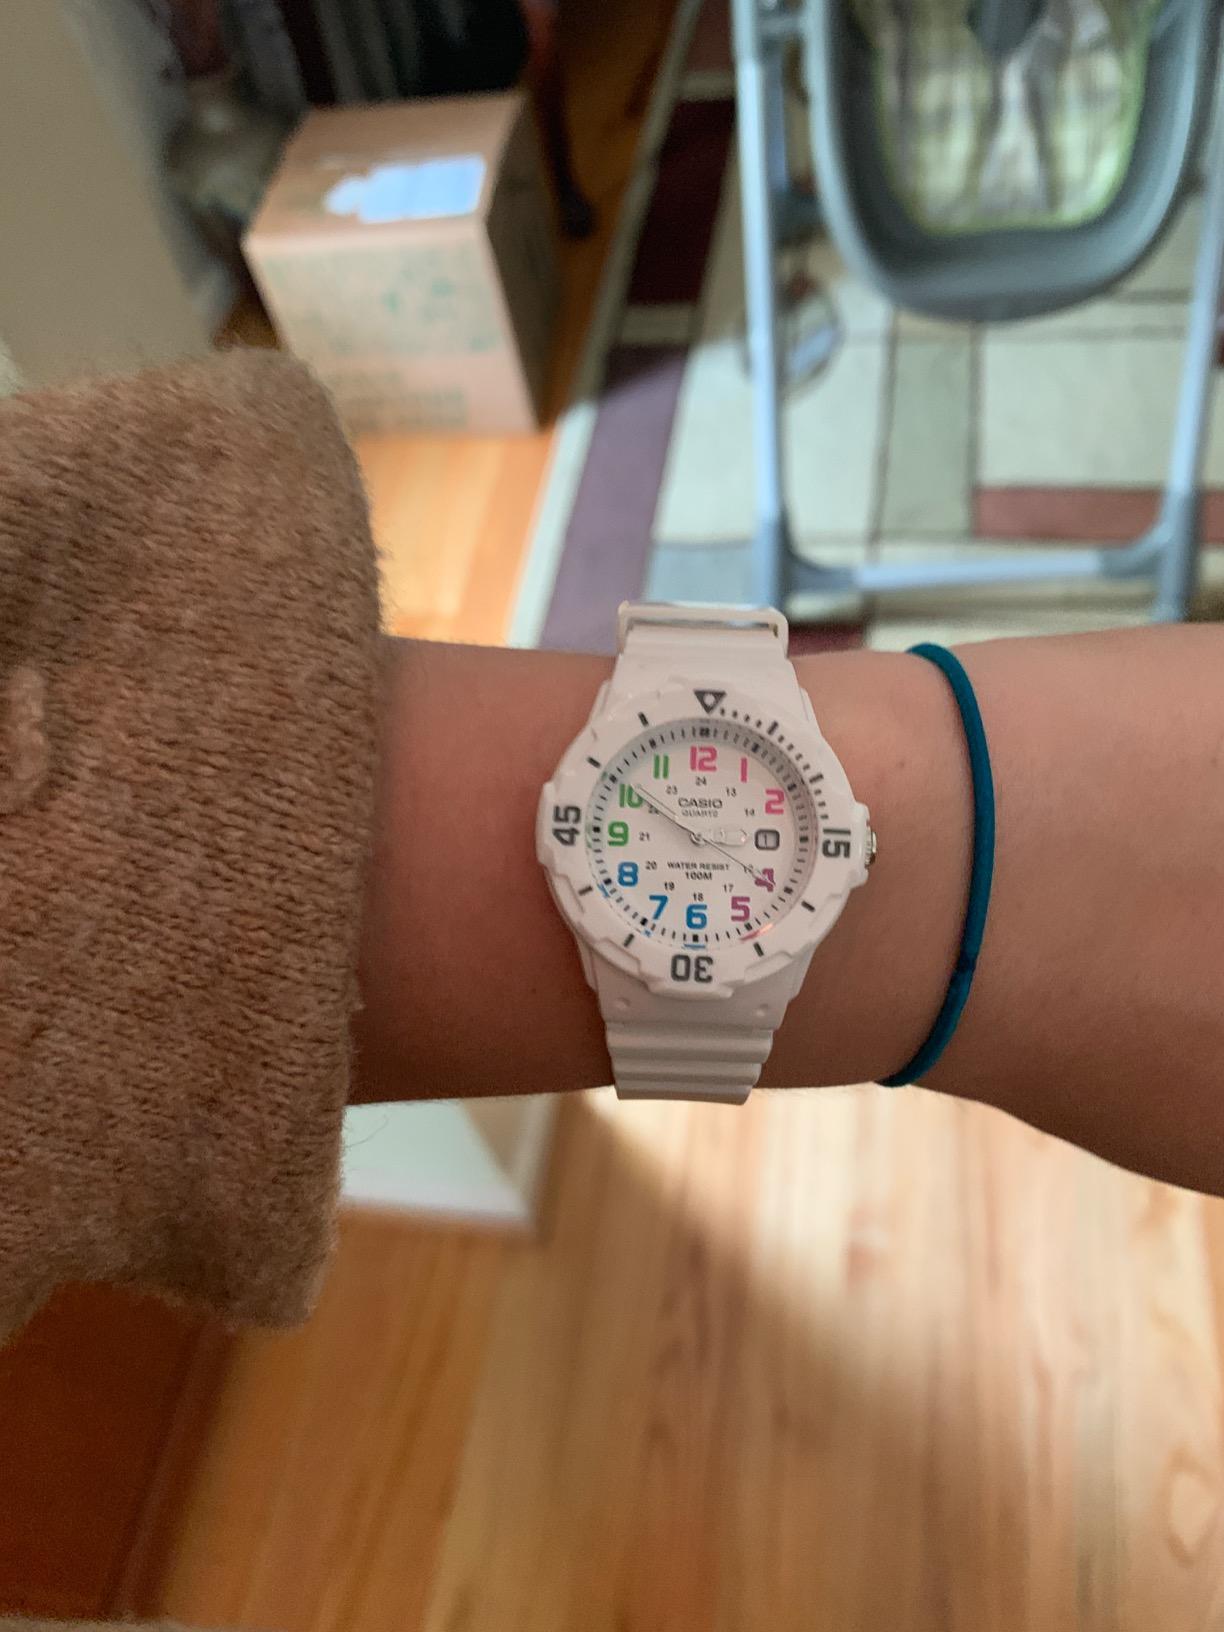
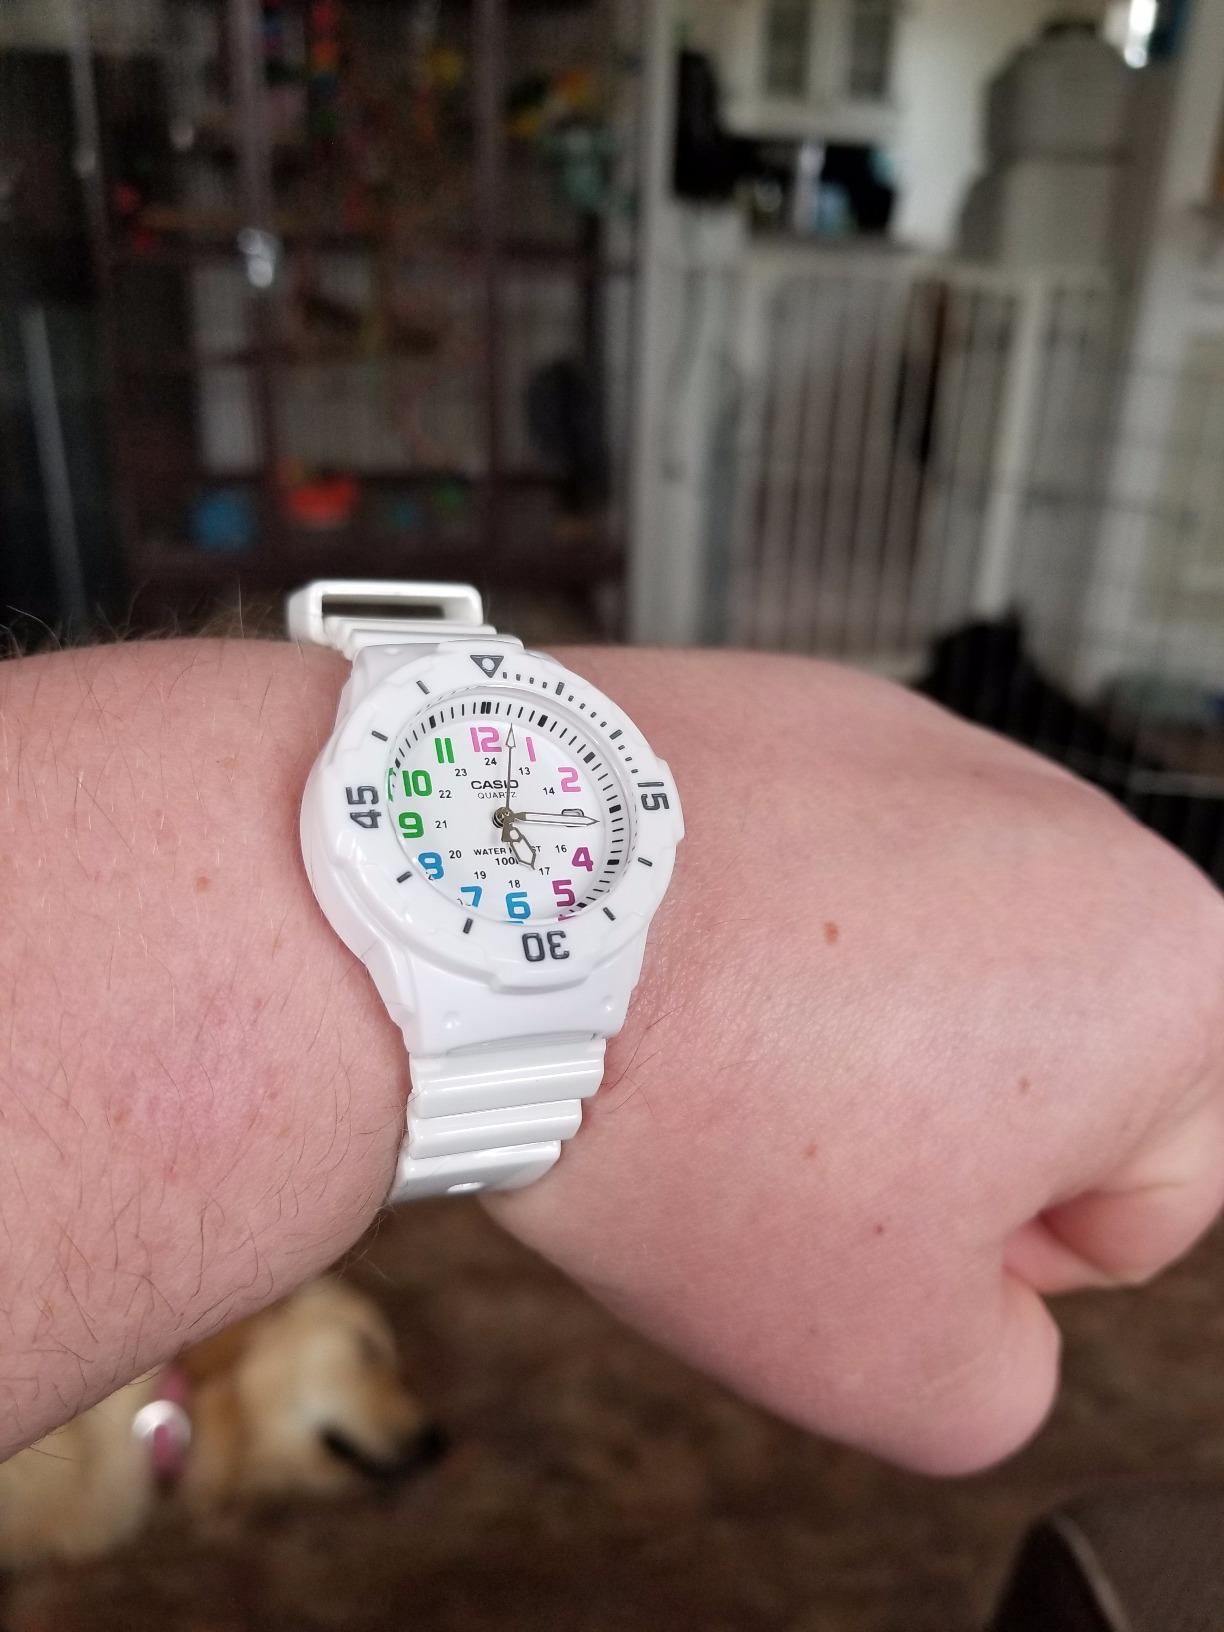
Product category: accessories_watch
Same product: yes